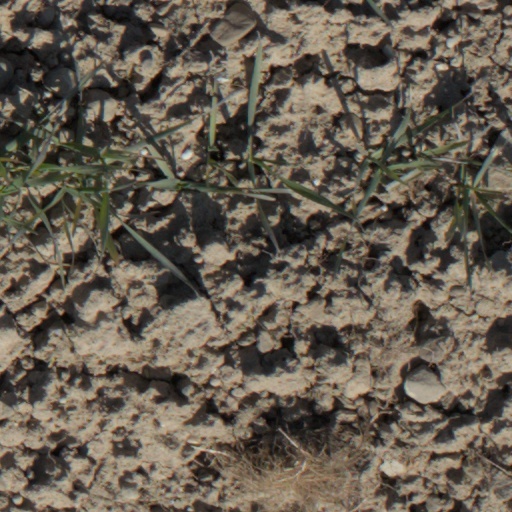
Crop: wheat